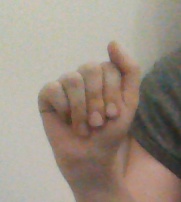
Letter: saad